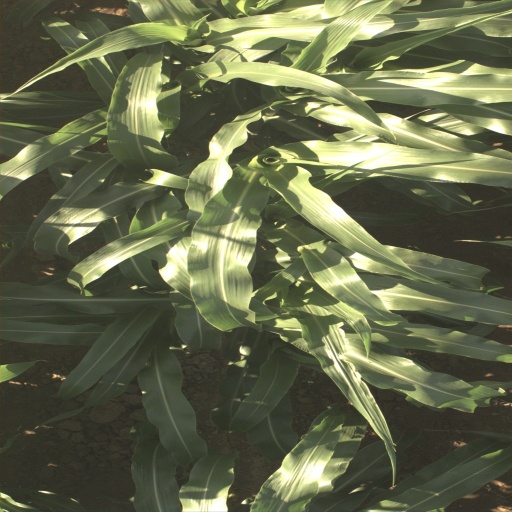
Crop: sorghum